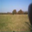
Label: plain